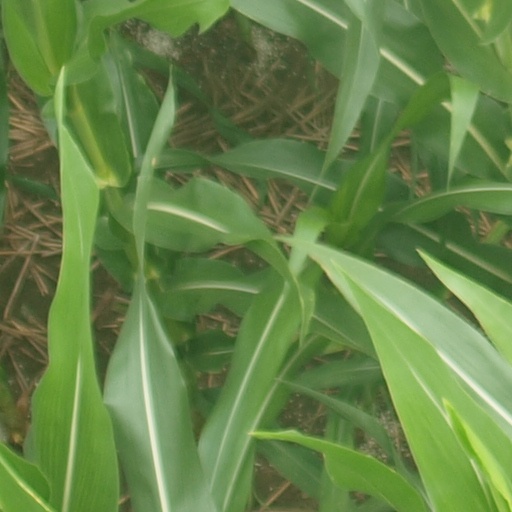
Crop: maize; corn